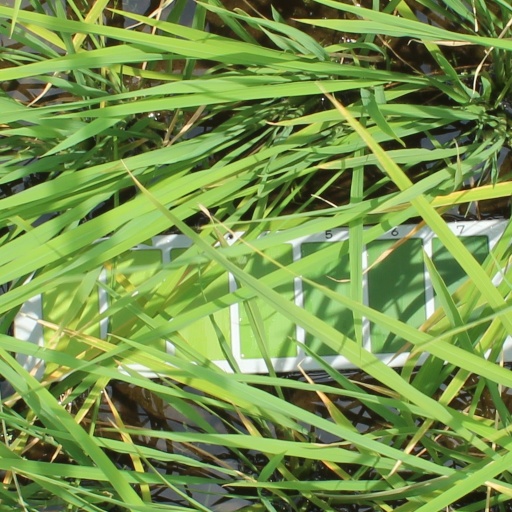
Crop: rice